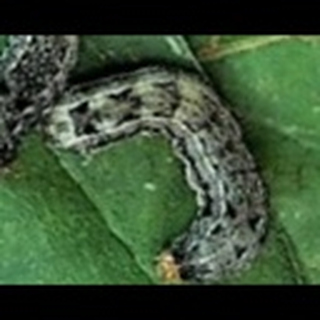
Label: cotton_army_worm